Winnipeg general strike

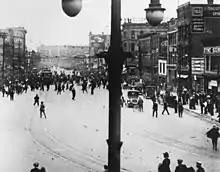
Winnipeg general strike turns into a riot.

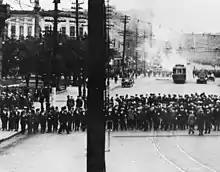
Crowds on the street

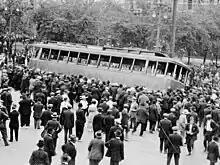
Partially overturned streetcar during the strike

The climax of the strike came a few days later, on Saturday, June 21, which was soon known as Bloody Saturday. To protest against the arrest of the strike leaders, the returned soldiers had announced a demonstration in the form of a "silent parade" on Main Street for Saturday afternoon. Crowds assembled in the thousands in the streets around City Hall. When the soldiers refused to call off the demonstration, Mayor Gray requested assistance from the RNWMP, who entered into the crowds on horseback, wielding clubs in an attempt to disperse the assembly. A streetcar operated by a strikebreaker attempted to travel south on Main Street towards Portage Avenue but was stopped and tipped off the tracks and briefly set on fire.